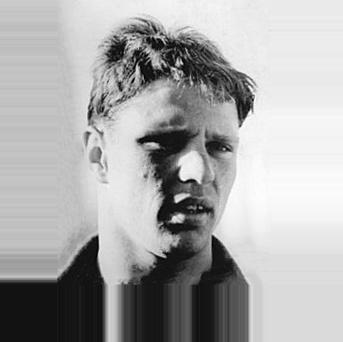
Age: 25